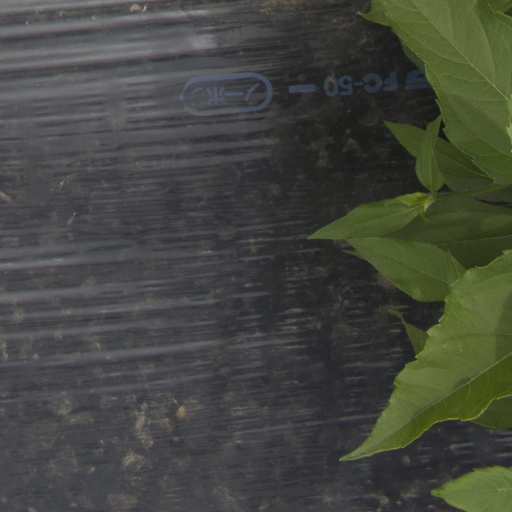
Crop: Jerusalem artichoke